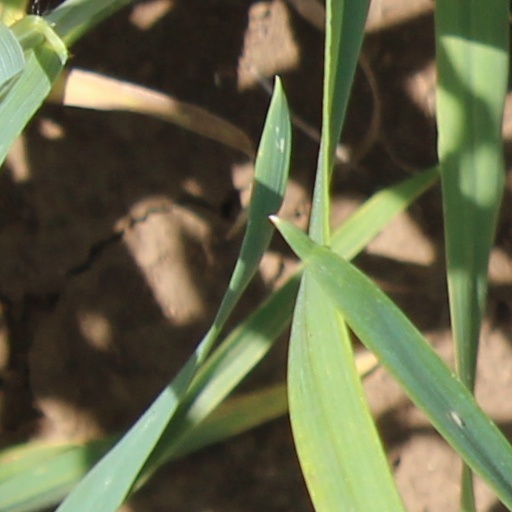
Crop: wheat